Sun-n-Sand Motor Hotel

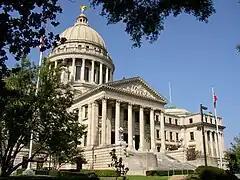
Many state legislators stayed at the motel during legislative sessions due to its proximity to the Mississippi State Capitol ("pictured 2008").

Located near the Mississippi State Capitol, the new motel became a popular housing option for several members of the Mississippi Legislature during legislative sessions. Legislators could rent rooms at the motel on a monthly basis, and, according to journalist Keisha Rowe of "The Clarion-Ledger", it served as an "informal meeting site" where elected officials could discuss political matters. Following a 1984 meeting at the hotel with politicians William J. McCoy and Michael P. Mills, journalist Sid Salter of "the Clarion-Ledger" said that the living arrangements at the motel were similar to those of the freshman dormitories at Mississippi State University and that the politicians who stayed there operated under the Chatham House Rule. In 2001, McCoy said concerning the political activities at the motel, "We have passed many important measures because of our conversations after hours in the Sun-n-Sand". Representative Steve Holland similarly noted the significance of the motel in Mississippi politics during a 2009 interview with the Associated Press, saying, "Everything you ever needed to know about what's going on, you could find out at the breakfast table. ... Hell, if you didn't know it, you could start a rumor at 5:30 in the morning. It'd be around the Capitol later that day".